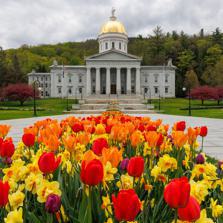
Building: Vermont State House
Country: United States of America
Year built: 1859
American state capitol building This article is about the building. For the legislature, see Vermont General Assembly . United States historic place Vermont State House U.S. National Register of Historic Places U.S. National Historic Landmark The State House in May 2024 Show map of Vermont Show map of the United States Location Montpelier, Vermont , U.S. Coordinates 44°15′45″N 72°34′50″W / 44.26250°N 72.58056°W / 44.26250; -72.58056 Built 1833 Architect Ammi Burnham Young Thomas Silloway Architectural style Greek Revival NRHP reference No. 70000739 Significant dates Added to NRHP December 30, 1970 Designated NHL December 30, 1970 The Vermont State House , located in Montpelier , is the state capitol of the U.S. state of Vermont . It is the seat of the Vermont General Assembly . The current Greek Revival structure is the third building on the same site to be used as the State House. Designed by Thomas Silloway in 1857 and 1858, it was occupied in 1859. A careful restoration of the Vermont State House began in the early 1980s led by curator David Schütz and the Friends of the Vermont State House , a citizens' advisory committee. The general style of the building is Neoclassical and Greek Revival and is furnished in American Empire , Renaissance Revival , and Rococo Revival styles. Some rooms have been restored to represent latter-19th-century styles including the " Aesthetic Movement " style. Since 1994, Buildings and General Services Architect Tricia Harper has been responsible for design and construction for the restoration and renovation project of the building and its grounds. The Vermont State House is located on State Street on the western edge of downtown Montpelier, a block north of the Winooski River . Set against a wooded hillside (which was open pasture land earlier during much of its history), the building and its distinctive gold leaf dome are easily visible while approaching Montpelier, the smallest city to serve as capital of a U.S. state. History and architecture Exterior facade and dome The Doric portico of the Vermont State House dates to Ammi B. Young's second 1833 state house. The current structure was designed by architect Thomas Silloway (1828–1910) amplifying the design of an earlier structure designed by Ammi B. Young , (1798–1874) later supervising architect of the U.S. Treasury . The first State House built in 1808 by Sylvanus Baldwin was replaced by the current Vermont Supreme Court Building completed in 1918. The prior edifice, known as the "Second State House", was constructed on the same site between 1833 and 1838. Young's structure was of a more reserved Greek Revival design based upon the Temple of Hephaestus in Athens. Gray Barre granite is used for the two-story cruciform design with a Doric portico and a low saucer dome echoing William Thornton 's earliest design for the United States Capitol . Young's structure was almost entirely destroyed by a fire in January 1857. Silloway was able to salvage the Doric portico, as well as portions of the granite walls. Silloway added an additional bay of windows on each side of the central portico and increased the height of the dome ( copper on a wood substructure) to its current level. This may have been done to imitate the increased height of the new Capitol dome in Washington designed by Thomas U. Walter which was being constructed during the same time. The dome and roofs were originally painted a dark terracotta red to suggest Tuscan tile. The dome was not gilded until the early 20th century, when many states did so as a part of the Colonial Revival style. Ceres Ceres Dwinell, 1938-2018 Williams and Miller, 2018- The dome is topped by a statue named Agriculture , a representation of Ceres , an ancient Roman goddess of agriculture . The original statue was carved by Vermont artist Larkin Goldsmith Mead , who also carved the large bust of Lincoln in the Hall of Inscriptions on the State House's ground floor. This statue was installed in 1858. When the first statue rotted out a replacement based on Mead's original was carved in 1938 by then 87-year-old Dwight Dwinell, Sergeant-at-Arms (in Vermont this official position is similar in nature to the White House Chief Usher ). In April 2018 the second statue was removed. The current statue was carved by Chris Miller out of a laminated block of mahogany and was based on a one-quarter scale model created by Jerry Williams which was also based on the original 1858 statue. The Doric portico, the main ceremonial entrance, houses a granite statue of Ethan Allen . Ethan Allen was a founder of Vermont and commander of the Green Mountain Boys , an early Vermont military infantry active during the Vermont Republic (1777–1791). The statue was carved by Aristide Piccini in 1941, to replace the original marble version carved by Larkin Goldsmith Mead in 1858. The architect Stanford White (1853–1906) considered Silloway's Vermont State House to be the finest example of the Greek Revival style in the United States. Interiors, furnishings, and decorative arts The bust of Abraham Lincoln within the Hall of Inscriptions was a study by Larkin Goldsmith Mead for a larger statue installed at the Lincoln Tomb . The State House contains two primary floors accessible by a pair of circular stairways opening into the ground-floor Cross Hall. An elevator is also available. The Entrance Hall is of the Greek Ionic order and flanked by portraits of Presidents Calvin Coolidge and Chester A. Arthur , both native to Vermont. The tall double front doors were painted and then coated with a metallic powder to appear as bronze in 1859. The Entrance Hall contains a portrait of Montpelier native Admiral George Dewey on the bridge of his flagship during the Battle of Manila Bay . The Vermont State House does not have a rotunda, the dome being located almost directly above the ceiling of Representatives Hall on the second floor. The principal public room is the Hall of Inscriptions, a Doric pilastered corridor featuring eight monumental marble tablets incised with quotations about the distinct nature of Vermont's culture and heritage. The tablets quote the Vermont Constitution , Ethan Allen , Calvin Coolidge , George Aiken , Warren Austin , and Dorothy Canfield Fisher among others. Each tablet features fourteen gilded stars, representing Vermont's fourteen counties, the state's fourteen years as an independent republic, and being the fourteenth state to join the federal Union. The four corners of each tablet feature a sheath of grain, a detail found in the Great Seal of Vermont , designed by Ira Allen . The ceremonial office of the Governor of Vermont , used during legislative sessions for meetings and bill-signings, is located in the second-floor west wing of the building. The Executive Chamber has been restored to its 1859 appearance with pediment hooded windows supported by Italianate -style brackets, and gilded Rococo Revival drapery cornices . A Wilton style carpet colored crimson, azure blue and gold was rewoven as part of the restoration. The Vermont Governor's working office and private apartments are located nearby at The Pavilion , built in Second Empire style and located just east of the Vermont Supreme Court . Portraits of Vermont governors (including Howard Dean , who is shown in an idiosyncratic pose in a canoe amid a natural setting) are displayed through the first and second floors of the State House, the corridors of which are a sort of state portrait gallery, commemorating famous Vermonters. The two chambers of the Vermont General Assembly are on the second floor. While both chambers have overhead visitors' galleries accessible on a third-floor mezzanine , visitors are welcome to quietly enter and sit in the main floor of the chambers. Contrary to the tradition of decorating the upper house in red and the lower house in green, established by the House of Lords and House of Commons in the United Kingdom, Vermont reserves the state colors of green and gold for its upper house, the Vermont Senate . Red and gold is used for the Vermont House of Representatives which meets in Representatives Hall. A large plaster ceiling medallion in the center of the chamber in the form of a lotus with a center rosette of acanthus leaves hold a two-tiered electrified gasolier manufactured in Philadelphia by Cornelius and Baker. Each petal of the rosette weighs approximately 500 pounds. Brilliant axminster carpets have been recreated for both chambers based on old stereoscope views and small scraps found in an attic. On either side of the rostrum in Representatives Hall, are a series of connected elliptical-backed seats designed to fill the north wall of the chamber. The seats are upholstered and tufted in crimson and are used to seat members of the Vermont Senate during joint sessions of the General Assembly. The seats also accommodate the justices of the State's supreme court for the Governor's State of the State address and the inauguration of governors. Citizens frequently occupy these seats when the House is in separate session, or for large public hearings. The state coat-of-arms is illustrated in one of two stained glass skylights In the Cedar Creek Room, a reception room in the west wing. The second floor of the west wing includes the Cedar Creek Room, a large reception room featuring a mural painted by Julian Scott in 1874. The mural nearly fills the south wall and depicts the Battle of Cedar Creek during the American Civil War . The painting highlights the contributions of Vermont troops in the battle. The room is illuminated by two stained glass skylights in the deeply coffered ceiling dating to 1859 when the room housed the State Library. At some time the skylight was broken, and the opening closed. In 1970, while doing renovation work, workers discovered the broken pieces neatly stacked in the attic above the room. The pieces were reassembled, conserved, and reinstalled during the mid-1980s. One window (shown at left) depicts the obverse of the coat of arms of Vermont , which is a more painterly armorial representation of the Great Seal of Vermont (reserved solely for embossing documents), the arms are topped by the head of a buck white-tailed deer and circled by branches of Eastern White Pine ( Pinus strobus ). Pine badges were worn as an expression of Vermont identity by citizens while the state was a republic, and again during the American Civil War by Vermont's military regiments . The other skylight features the rarely seen reverse of the state coat of arms, a female personification of the state referred to as "Vermontannia." The wall stencils in the Cedar Creek Room are the original patterns, recreated based upon old photographs, and the colors were matched by paint analysis. It is seated among sheaths of corn and wheat, representing Vermont's agricultural history. This room is restored to its 1888 appearance when the room was converted from the State Library to use as a governor's reception room. The walls, and 20-foot ceilings are polychrome painted in a complex palette of tertiary colors: burnished copper , russet , salmon , and a deep blue-green with overlays of metallic stencilling. The style is largely of the Aesthetic Movement . Gassner's portrait of George Washington above the speaker's chair in Representatives Hall Most of the furnishings in the building date to the 1859 reconstruction of the State House, including the 30 black walnut chairs in the Vermont Senate chamber, still used for the same purpose today. Several American Empire-style sofas, a set of klismos chairs, carved black walnut Renaissance Revival-style chairs for the Senate President and House Speaker, and suites of Rococo Revival settées and chairs also date to the completion of Silloway's reconstruction. The majority of the lighting fixtures in the building are original, restored and electrified ormolu gas chandeliers and wall sconces manufactured in Philadelphia by Cornelius and Baker during the 1850s. The large two-tiered, 26-light chandelier in Representatives Hall features sculptures of mythological figures, including a copy of Vermont sculptor Hiram Powers ' The Greek Slave , which became an abolitionist icon. Only the large portrait of George Washington , painted c. 1837 by George Gassner after Gilbert Stuart , which hangs above the speaker's chair in Representatives Hall, survived the fire of 1857. Use of the Vermont State House Vermont's reputation for popular government is represented by the State House's nickname "the People's House." While its primary use is as the house of the legislative branch of Vermont government, it has from its beginnings also functioned as a living museum and state cultural facility. The building is open to visitors with remarkably few restrictions whether the legislature is in session or not. The large Representatives Hall is used for evening concerts named "Farmers Nights" during winter months. During warmer weather, the public lawn on the south side is used for concerts by the Vermont Symphony Orchestra , municipal bands from around the state, marching regimental bagpipe tattoos, modern dance concerts, as well as to provide space for local residents to sit, eat, and play sports. Quilts , ceramics, photography and paintings by citizens periodically hang in the building's corridors, committee and caucus rooms, and dining room. In recent years, each February 14 the columns of the portico and lawn are bedecked with red paper hearts by the so-called Valentine Phantom . Additionally, the public lawn and steps of the portico serve as a well-used platform for peaceful demonstrations, press conferences by various official and non-official groups, and for formally welcoming official visitors to the State of Vermont. The House's backup generator in the basement was replaced by a 250 kWh battery in 2020, and supplies peak power and grid services to the public grid. On June 12, 2013, Google added the Vermont State House to their Street View imagery. The first Vermont State House, built in 1808 was designed by Sylvanus Baldwin Circa 1856 daguerreotype of the second state house showing Ammi B. Young's low "saucer" dome Thomas Silloway 's dome is taller than Ammi B. Young's low saucer dome. Ionic columns support the dome which was originally painted red to resemble Tuscan terracotta tile. Circa 1870 stereograph view of the third state house showing Thomas Silloway's taller drum supported dome See also List of Vermont General Assemblies List of National Historic Landmarks in Vermont National Register of Historic Places listings in Washington County, Vermont List of state and territorial capitols in the United States References